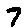
Label: 7